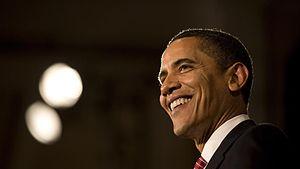
Kevin Bacon est un acteur, producteur, réalisateur et compositeur américain, né le 8 juillet 1958 à Philadelphie.